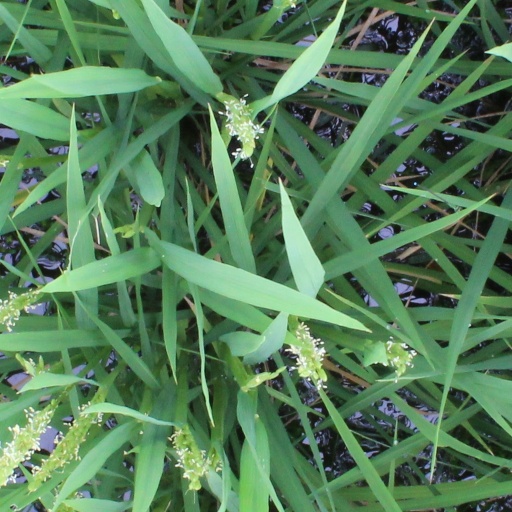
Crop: rice